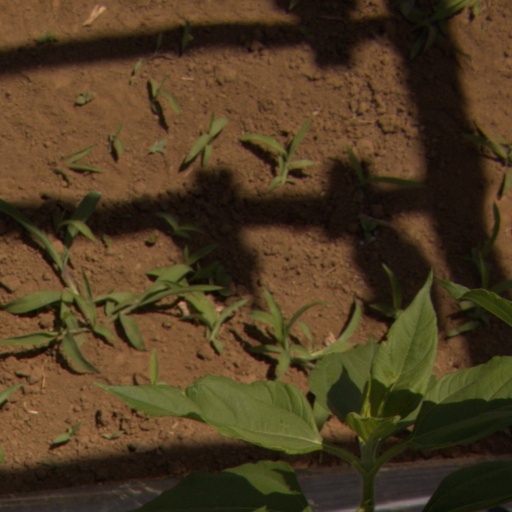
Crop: Jerusalem artichoke